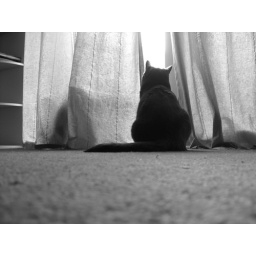
Black and white shots of my black cat freya hanging out by the window.